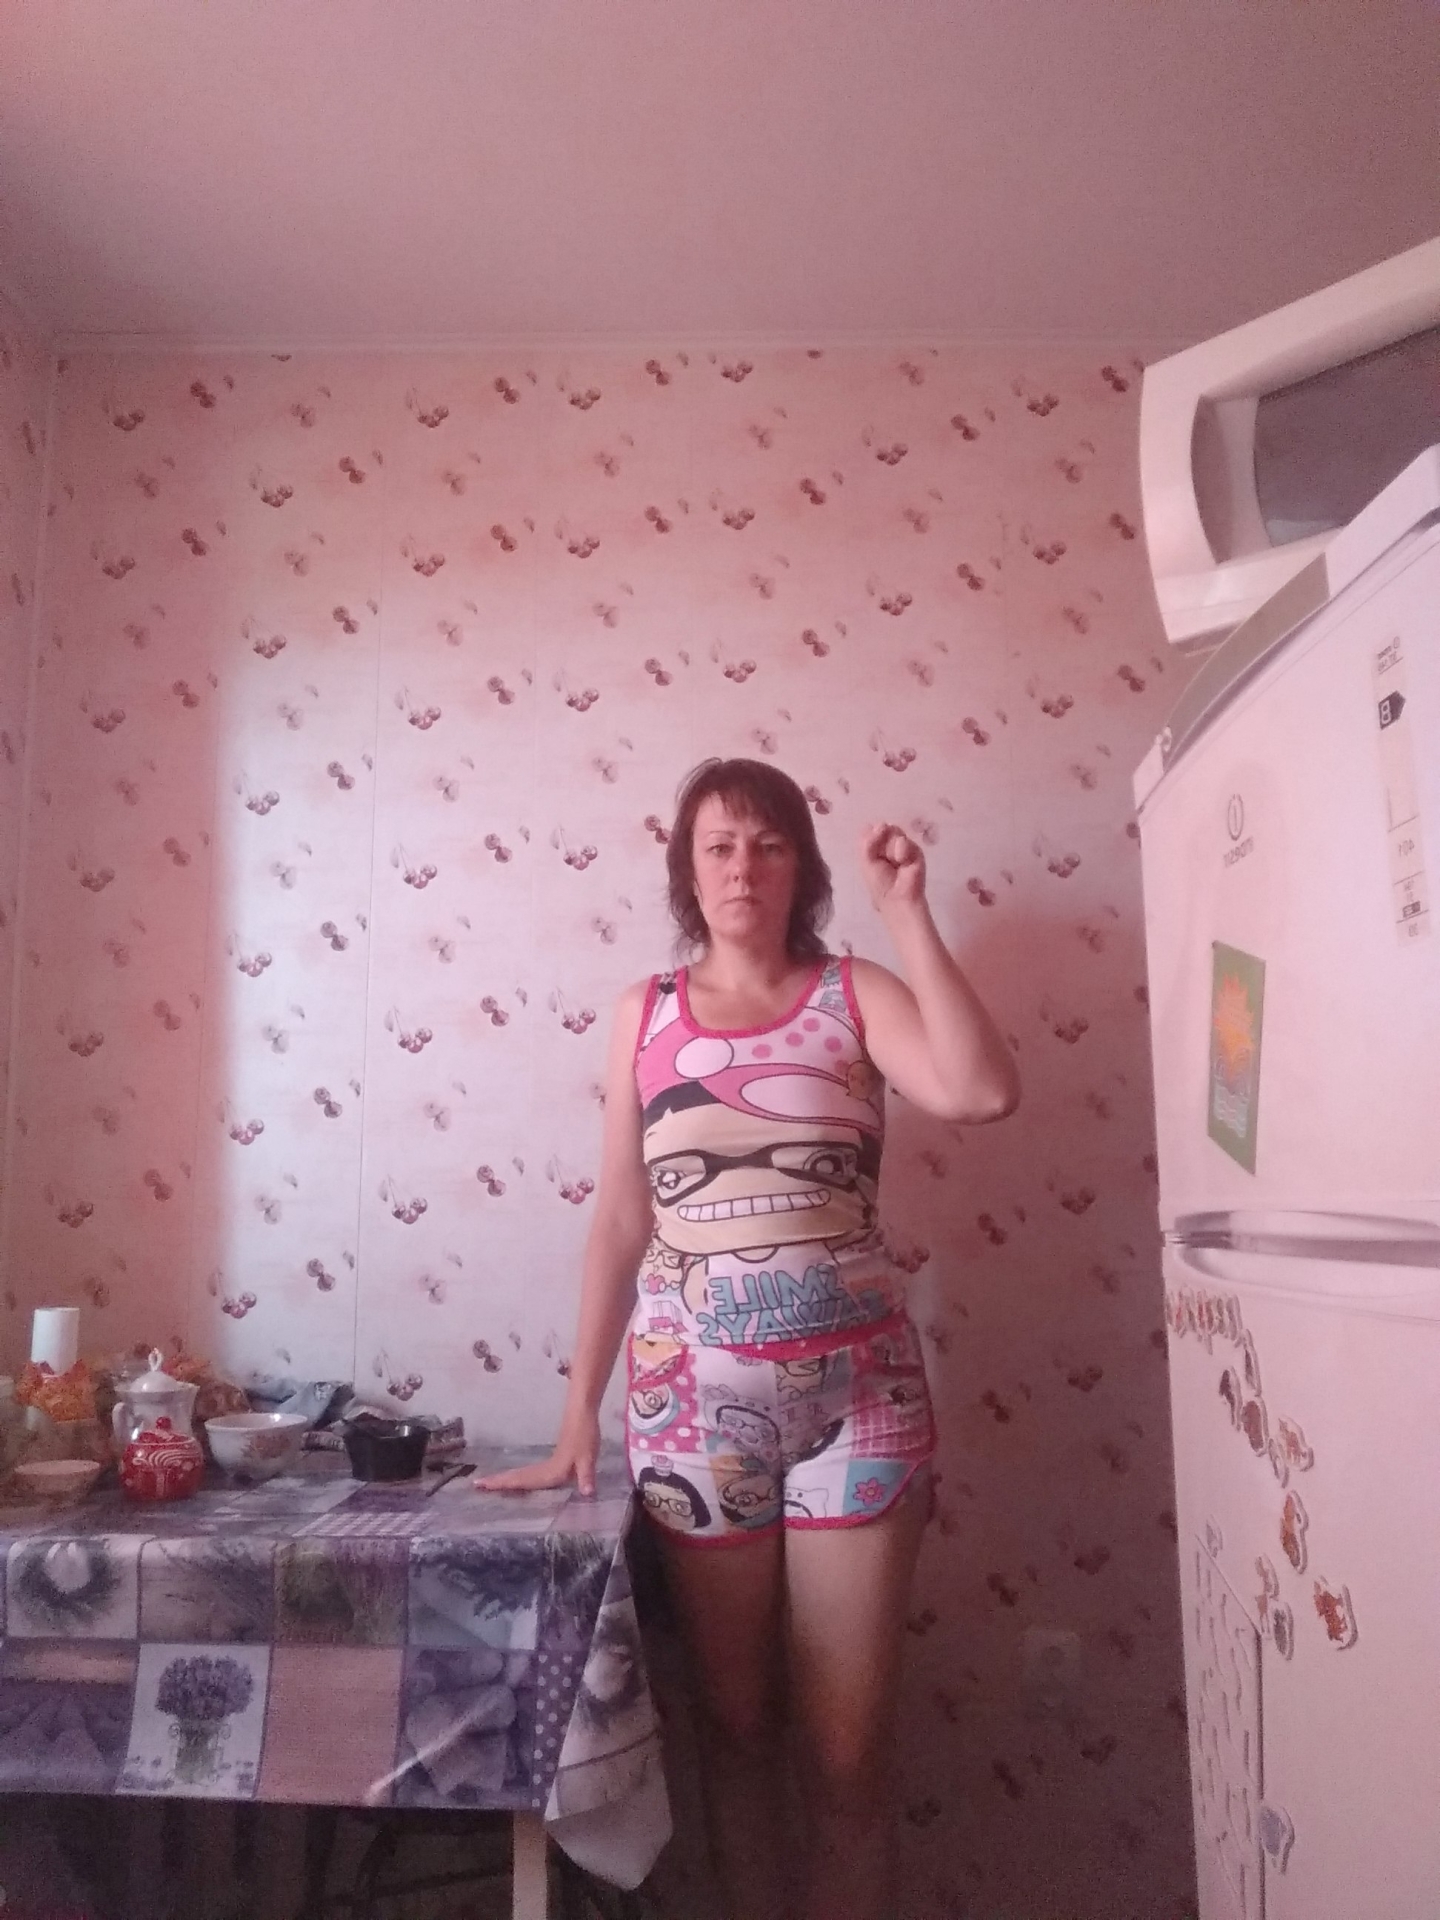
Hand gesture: fist